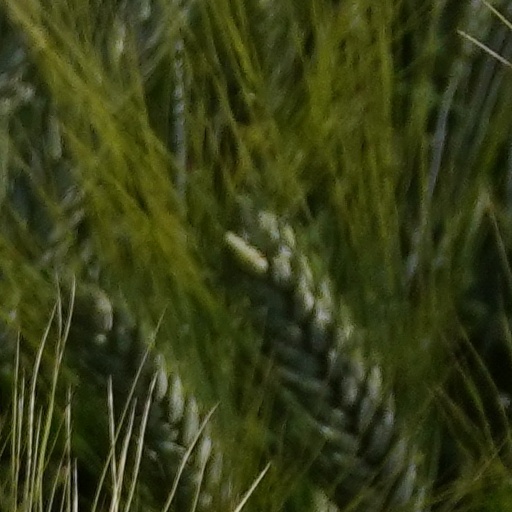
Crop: wheat